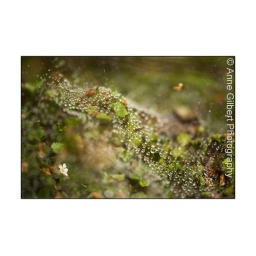
Close up of Bacopa white plants covered by spiders' webs with water droplets